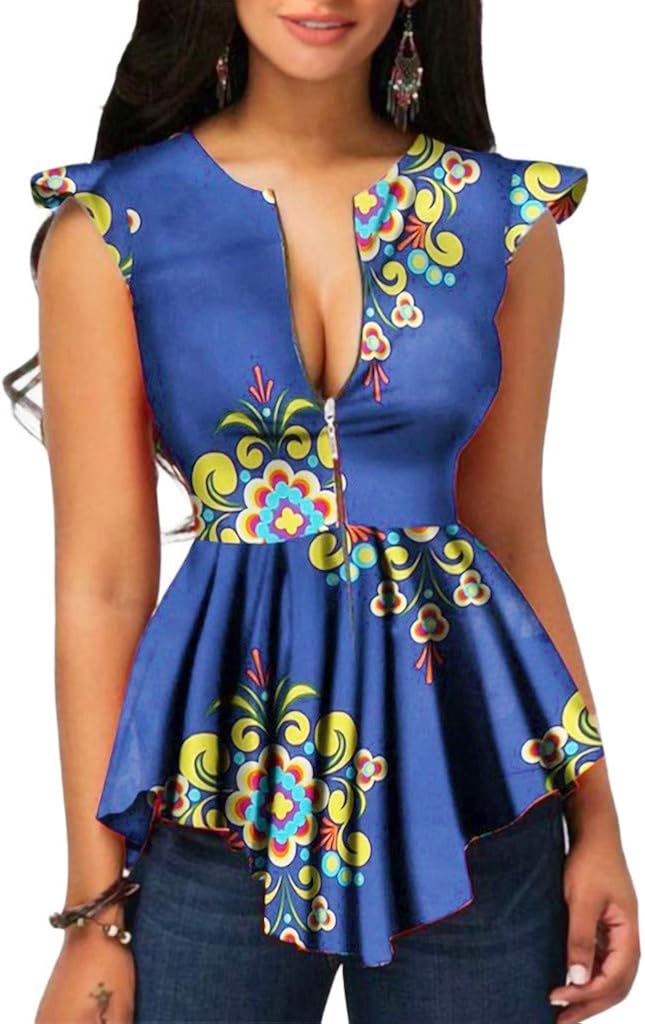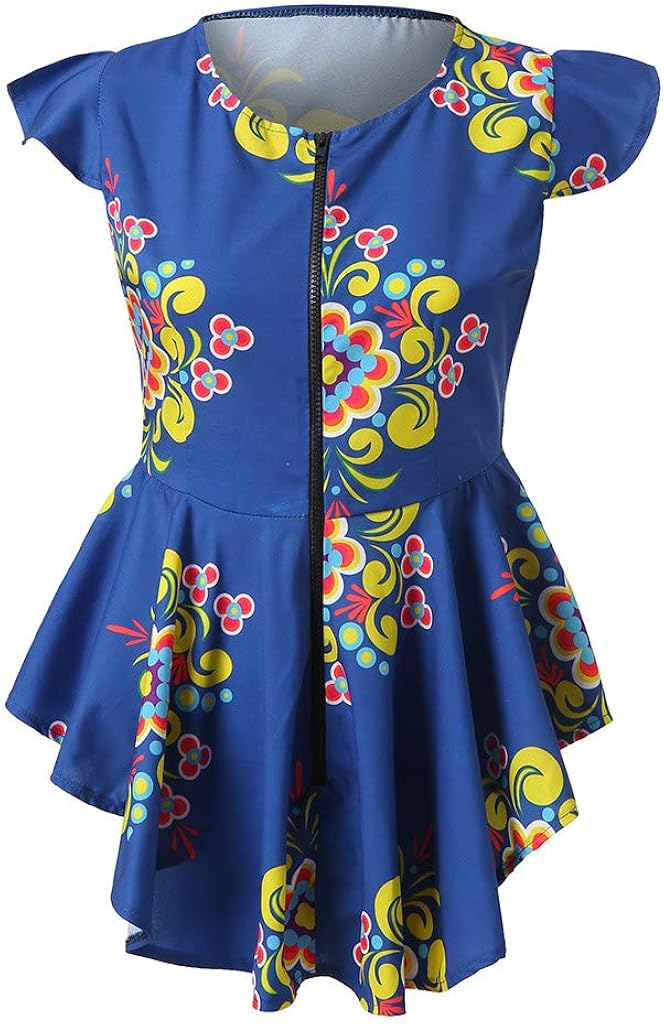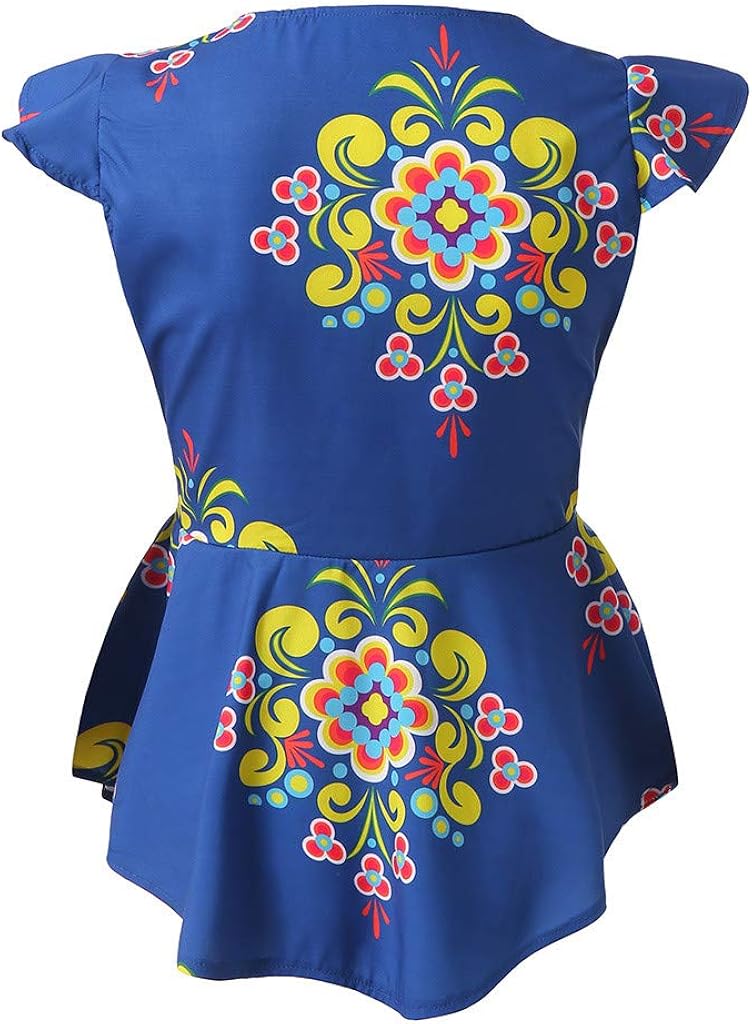
TOTOD Women African Folk-Custom Printing Sleeveless Slim Fit Tunic T-Shirt Zipper Irregular Hem Tops Blouse Blue
Category: AMAZON FASHION
✿We have thousands of fashion women clothing, welcome to search for"TOTOD" ❤Please compare the detail sizes with yours before purchasing.❤ ✿✿Product information: ♫Size:S== Bust:90CM/35.4" ==Length:68CM/26.8"  ♫Size:M== Bust:96CM/37.8" ==Length:69CM/27.2"  ♫Size:L ==Bust:102CM/40.2" ==Length:70CM/27.6"  ♫Size:XL== Bust:108CM/42.5"== Length:71CM/28.0"  ♫Size:XXL== Bust:114CM/44.9"== Length:72CM/28.4'' ✿"TOTOD"provide various kinds of great products at the lowest possible prices to you, welcome to our store and get what you want .✿
Features: Zipper closure